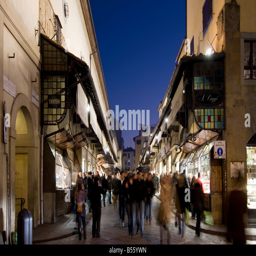
the entrance to the bridge at night with slow shutter speed to show motion